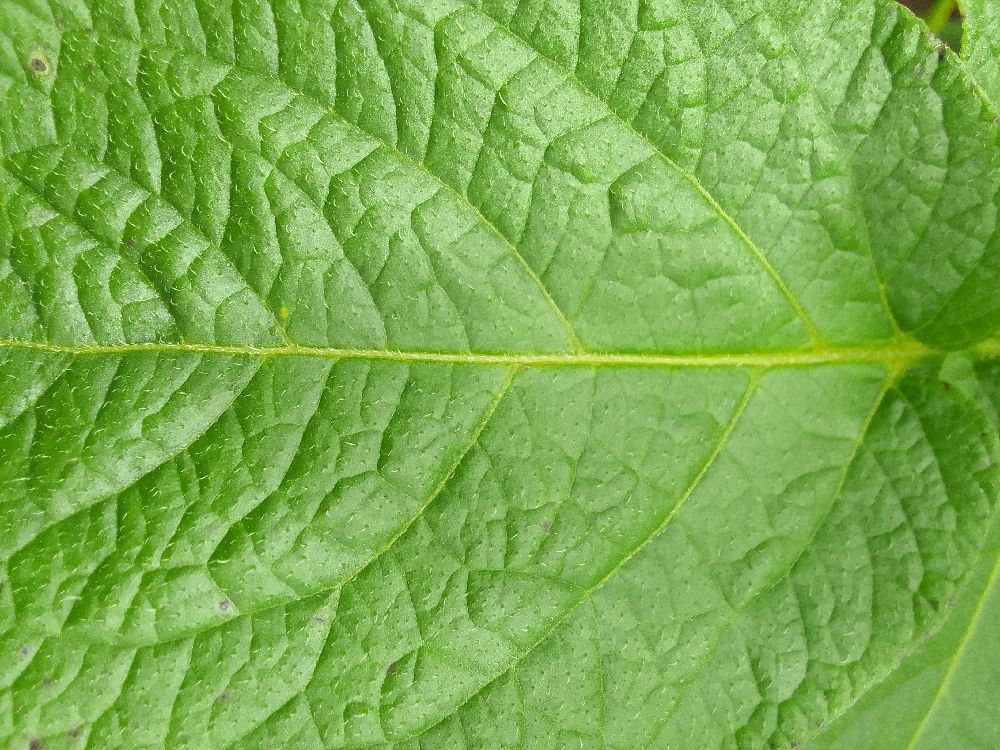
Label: Healthy